Doris Castle

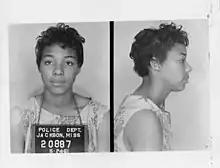
1961 arrest photo of New Orleans CORE member Doris Jean Castle as Freedom Rider

After Castle graduated high school her parents gave her a trip to Chicago as a graduation present. There she learned her sister had been arrested back in New Orleans for carrying a picket sign, after which she helped start the first New Orleans chapter of CORE. Castle participated in local and national sit-ins as well as helping raise funds for the national organization.